Big John, Little John

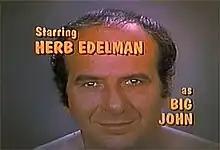
Big John (Herb Edelman), from the opening credits

Big John, Little John is an American Saturday-morning sitcom, produced by Sherwood Schwartz, which starred Herbert Edelman as "Big John" and Robert "Robbie" Rist as "Little John". The show first aired on September 11, 1976, on NBC, and ran for one season of 13 episodes. The series was produced by Redwood Productions in association with D'Angelo-Bullock-Allen Productions. In the United Kingdom, it was shown on BBC1.